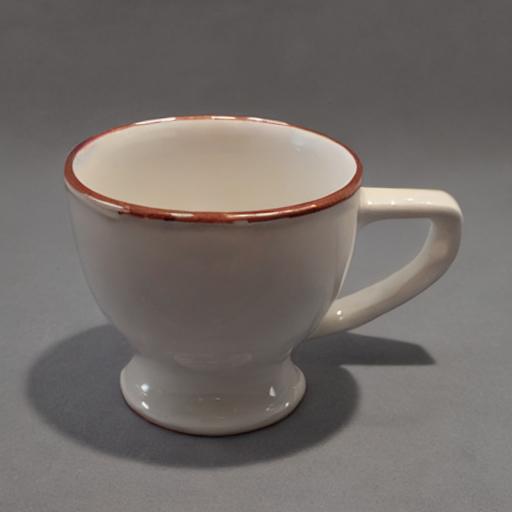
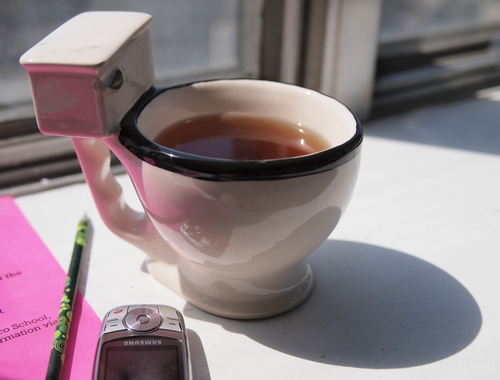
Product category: items_mug
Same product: no